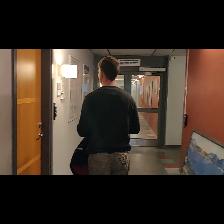
Label: Human